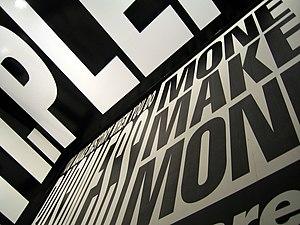
Barbara Kruger, née le 26 janvier 1945 à Newark aux États-Unis, est une artiste conceptuelle américaine. Elle vit entre New York et Los Angeles, où elle travaille également. Elle a été rendue célèbre grâce à ses photos-montages de photographies de presse en noir et blanc juxtaposées avec des slogans concis et agressifs, rédigés en blanc sur fond rouge, dans des polices telles que futura bold oblique ou helvetica ultra condensé et thera.